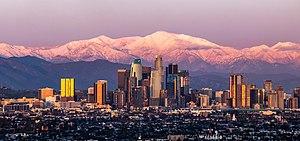
Downtown Los Angeles est le quartier d'affaires de la ville américaine de Los Angeles, dans l'État de Californie, situé à proximité du centre géographique de l'aire métropolitaine.